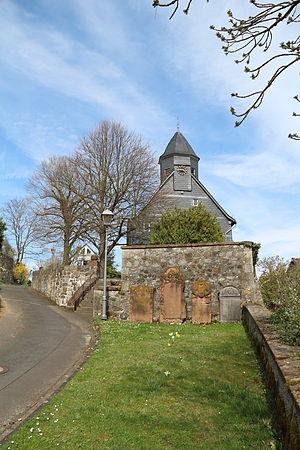
L'église évangélique de Königsberg (Biebertal), en Hesse, est une église baroque de 1654. L'église est construite sur le mur extérieur du château de Königsberg. Le monument historique hessois, composé de maisons à colombages en ardoise, présente une clocheton octogonal au-dessus du pignon sud-ouest.